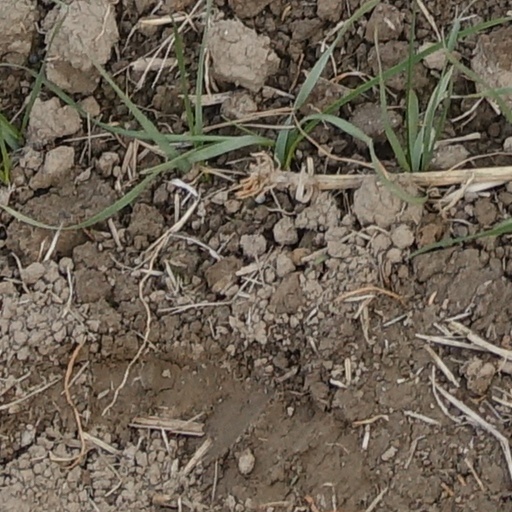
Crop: wheat